Marquesas Islands

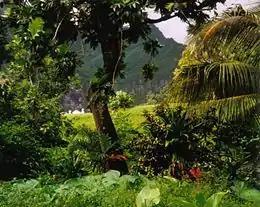
Breadfruit tree on Fatu-Hiva

There are also a number of seamounts or shoals, located primarily in the area of the northern Marquesas. Among these are: